Chrysler LA engine

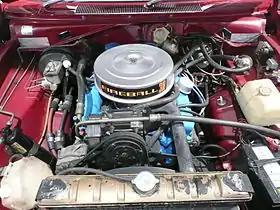
LA engine installed in a Chrysler Australia 1976 Charger coupé

The LA engine is a family of overhead-valve small-block 90° V-configured gasoline engines built by Chrysler Corporation between 1964 and 2003. Primarily V8s, the line includes a single V6 and V10, both derivations of its Magnum series introduced in 1992. A replacement of the Chrysler A engine, they were factory-installed in passenger vehicles, trucks and vans, commercial vehicles, marine and industrial applications. Their combustion chambers are wedge-shaped, rather than polyspheric, as in the A engine, or hemispheric in the Chrysler Hemi. LA engines have the same bore spacing as the A engines.